List of beaches in Albania

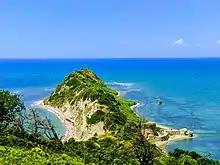
Rodoni Cape

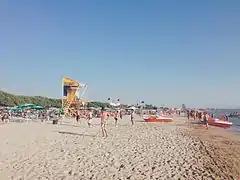
Golem

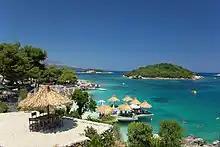
Ksamil

Albania's Adriatic coastline lies mainly on the eastern side of the Adriatic Sea, emerging from the Buna estuary, where the designated boundary line with Montenegro is drawn and stretching all the way down toward the Karaburun Peninsula, where Gjuhëza Cape is its westernmost point.